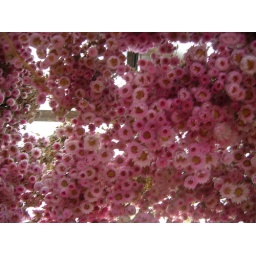
flower ceiling in the first shop of the flower market (Bloemenmarkt)